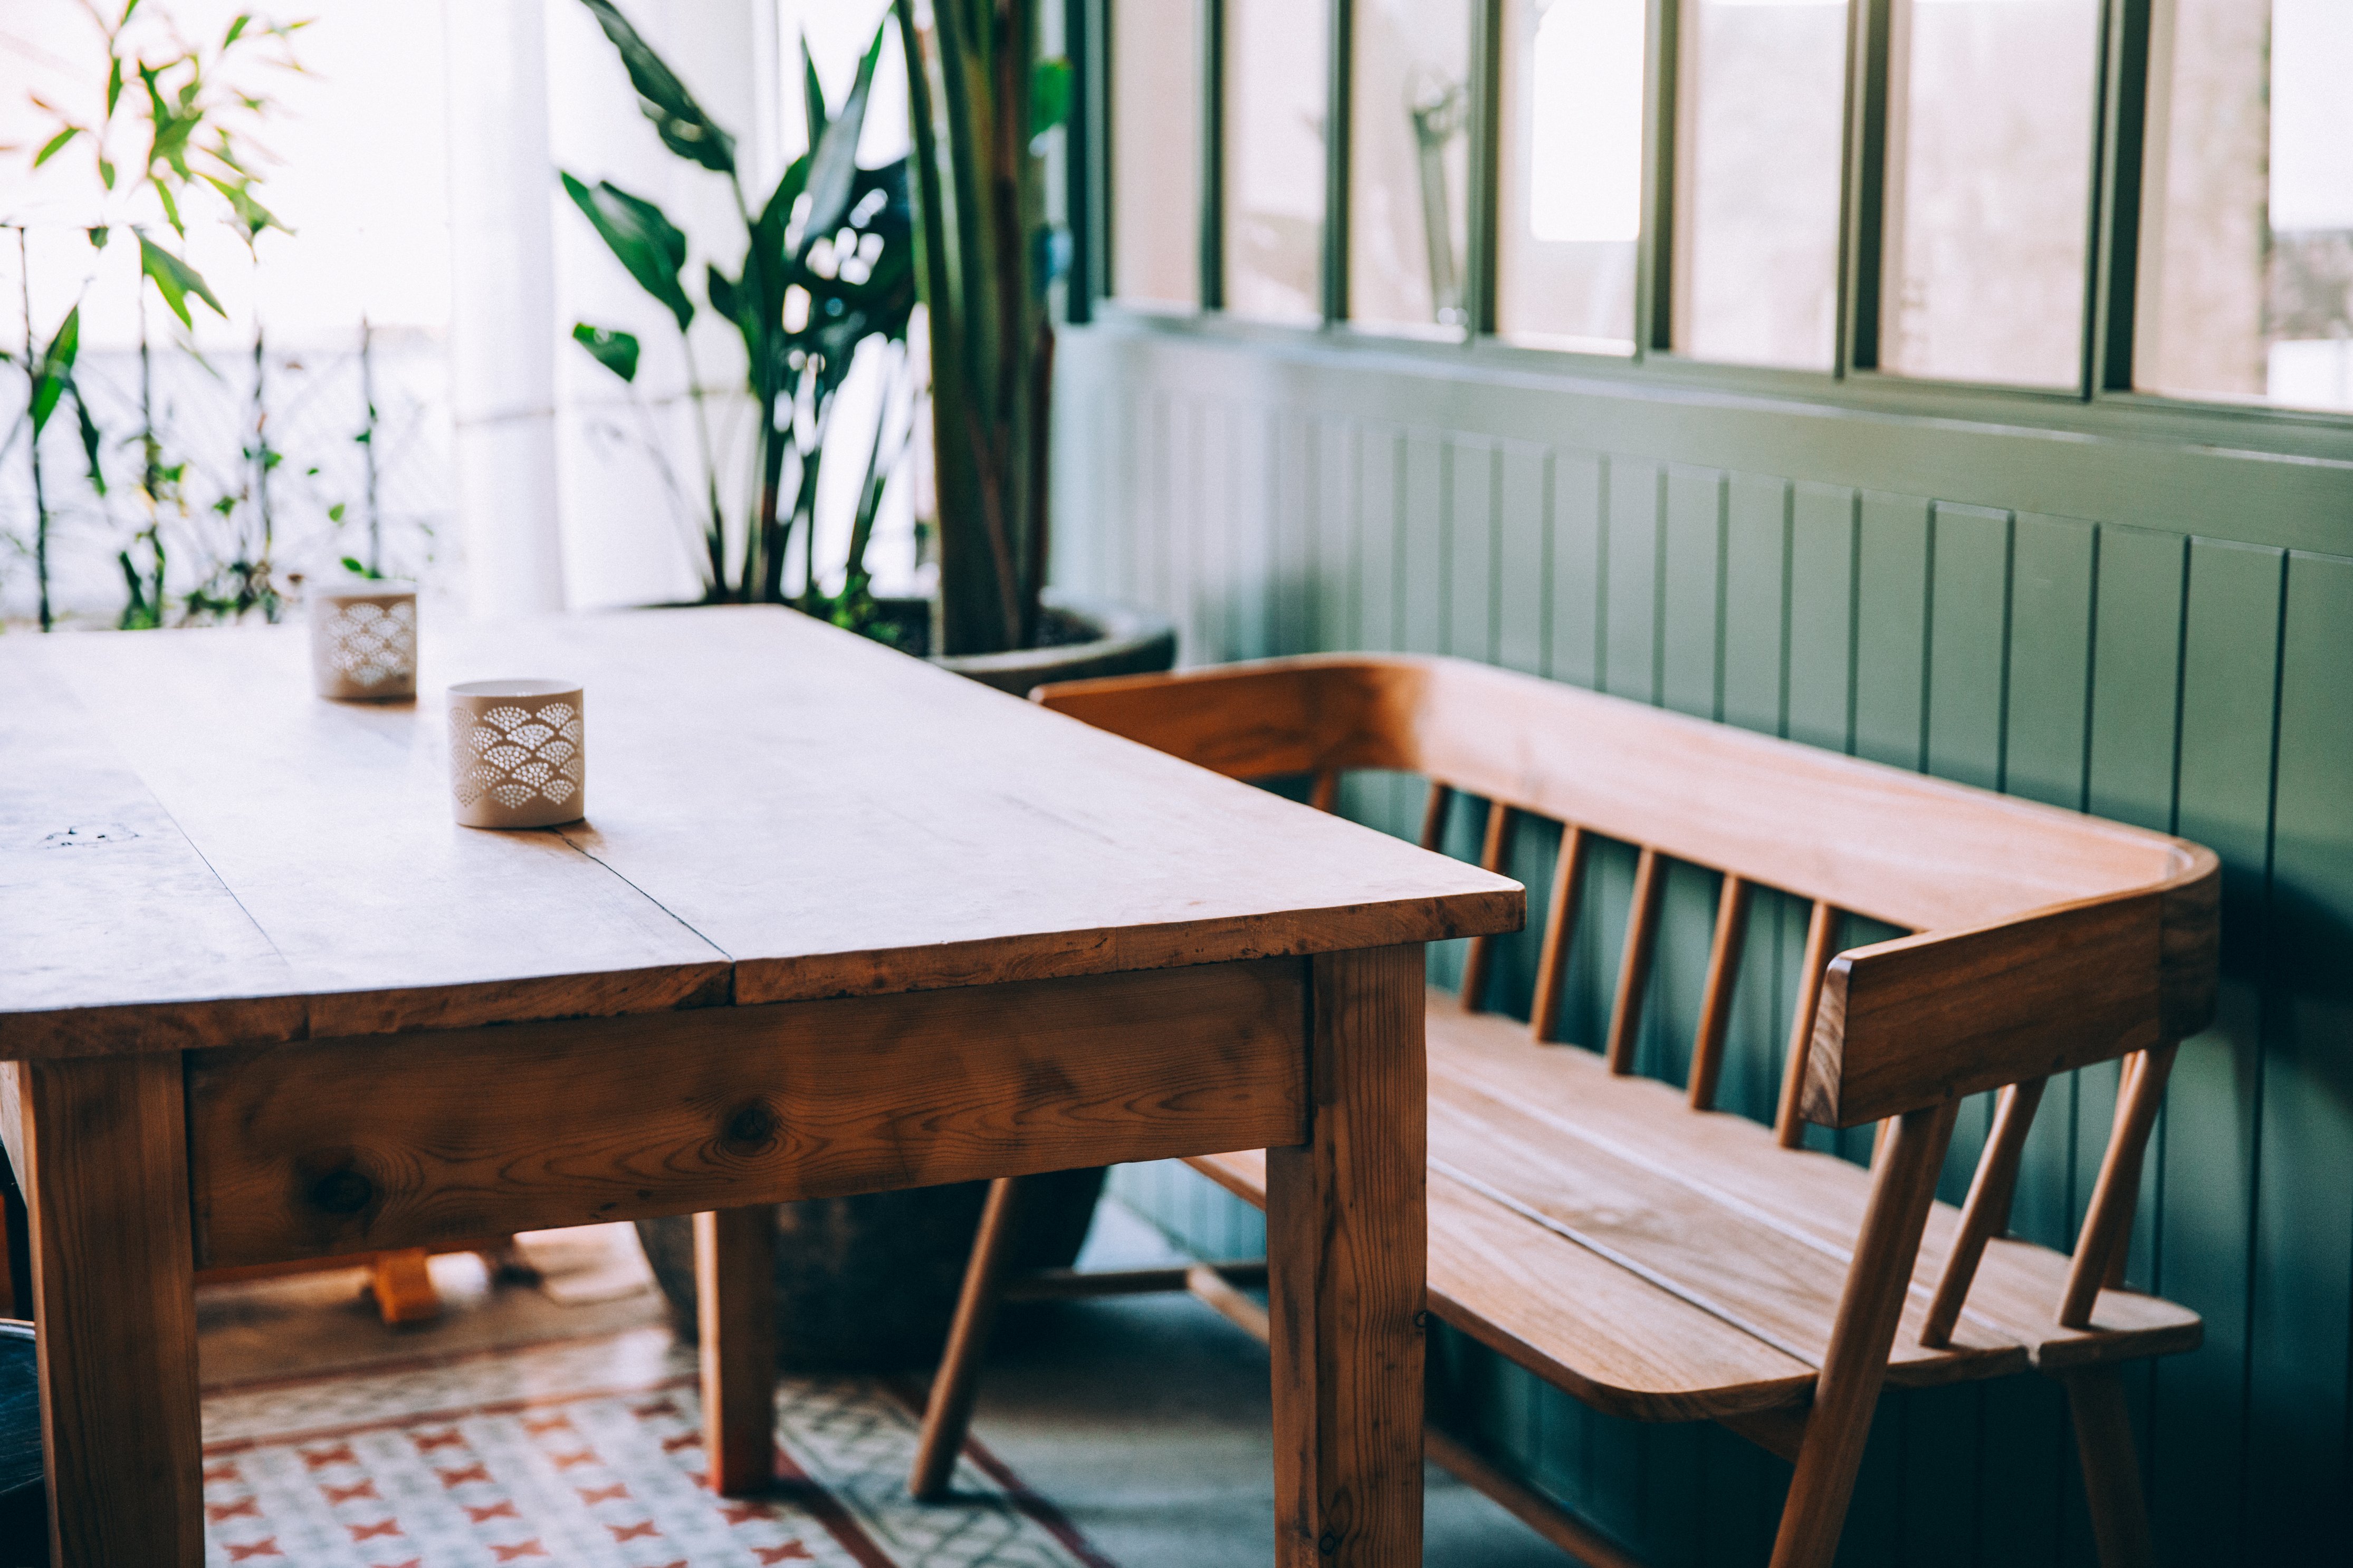
furniture, table, room, chair, dining room, outdoor table, kitchen dining room table, interior design, wood, design, wood stain, house, desk, home, restaurant, plant, hardwood, pattern, outdoor furniture, coffee table, building